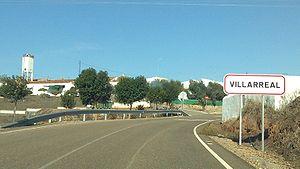
Olivence est une ville ainsi qu'une municipalité dans une zone frontalière, dont la délimitation est l'objet d'un litige entre le Portugal et l'Espagne. Pour l'administration espagnole, Olivence est située dans l'ouest de la province de Badajoz, dans la communauté autonome d’Estrémadure. Pour l'administration portugaise, Olivence est une municipalité portugaise du District de Portalegre, sous-région et province du Haut Alentejo, divisée en cinq paroisses civiles.